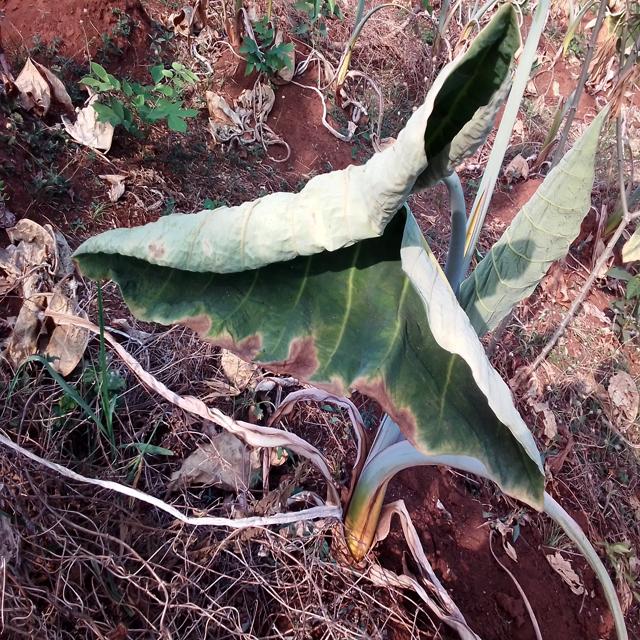
Label: Early_Blight